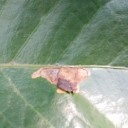
Label: Miner